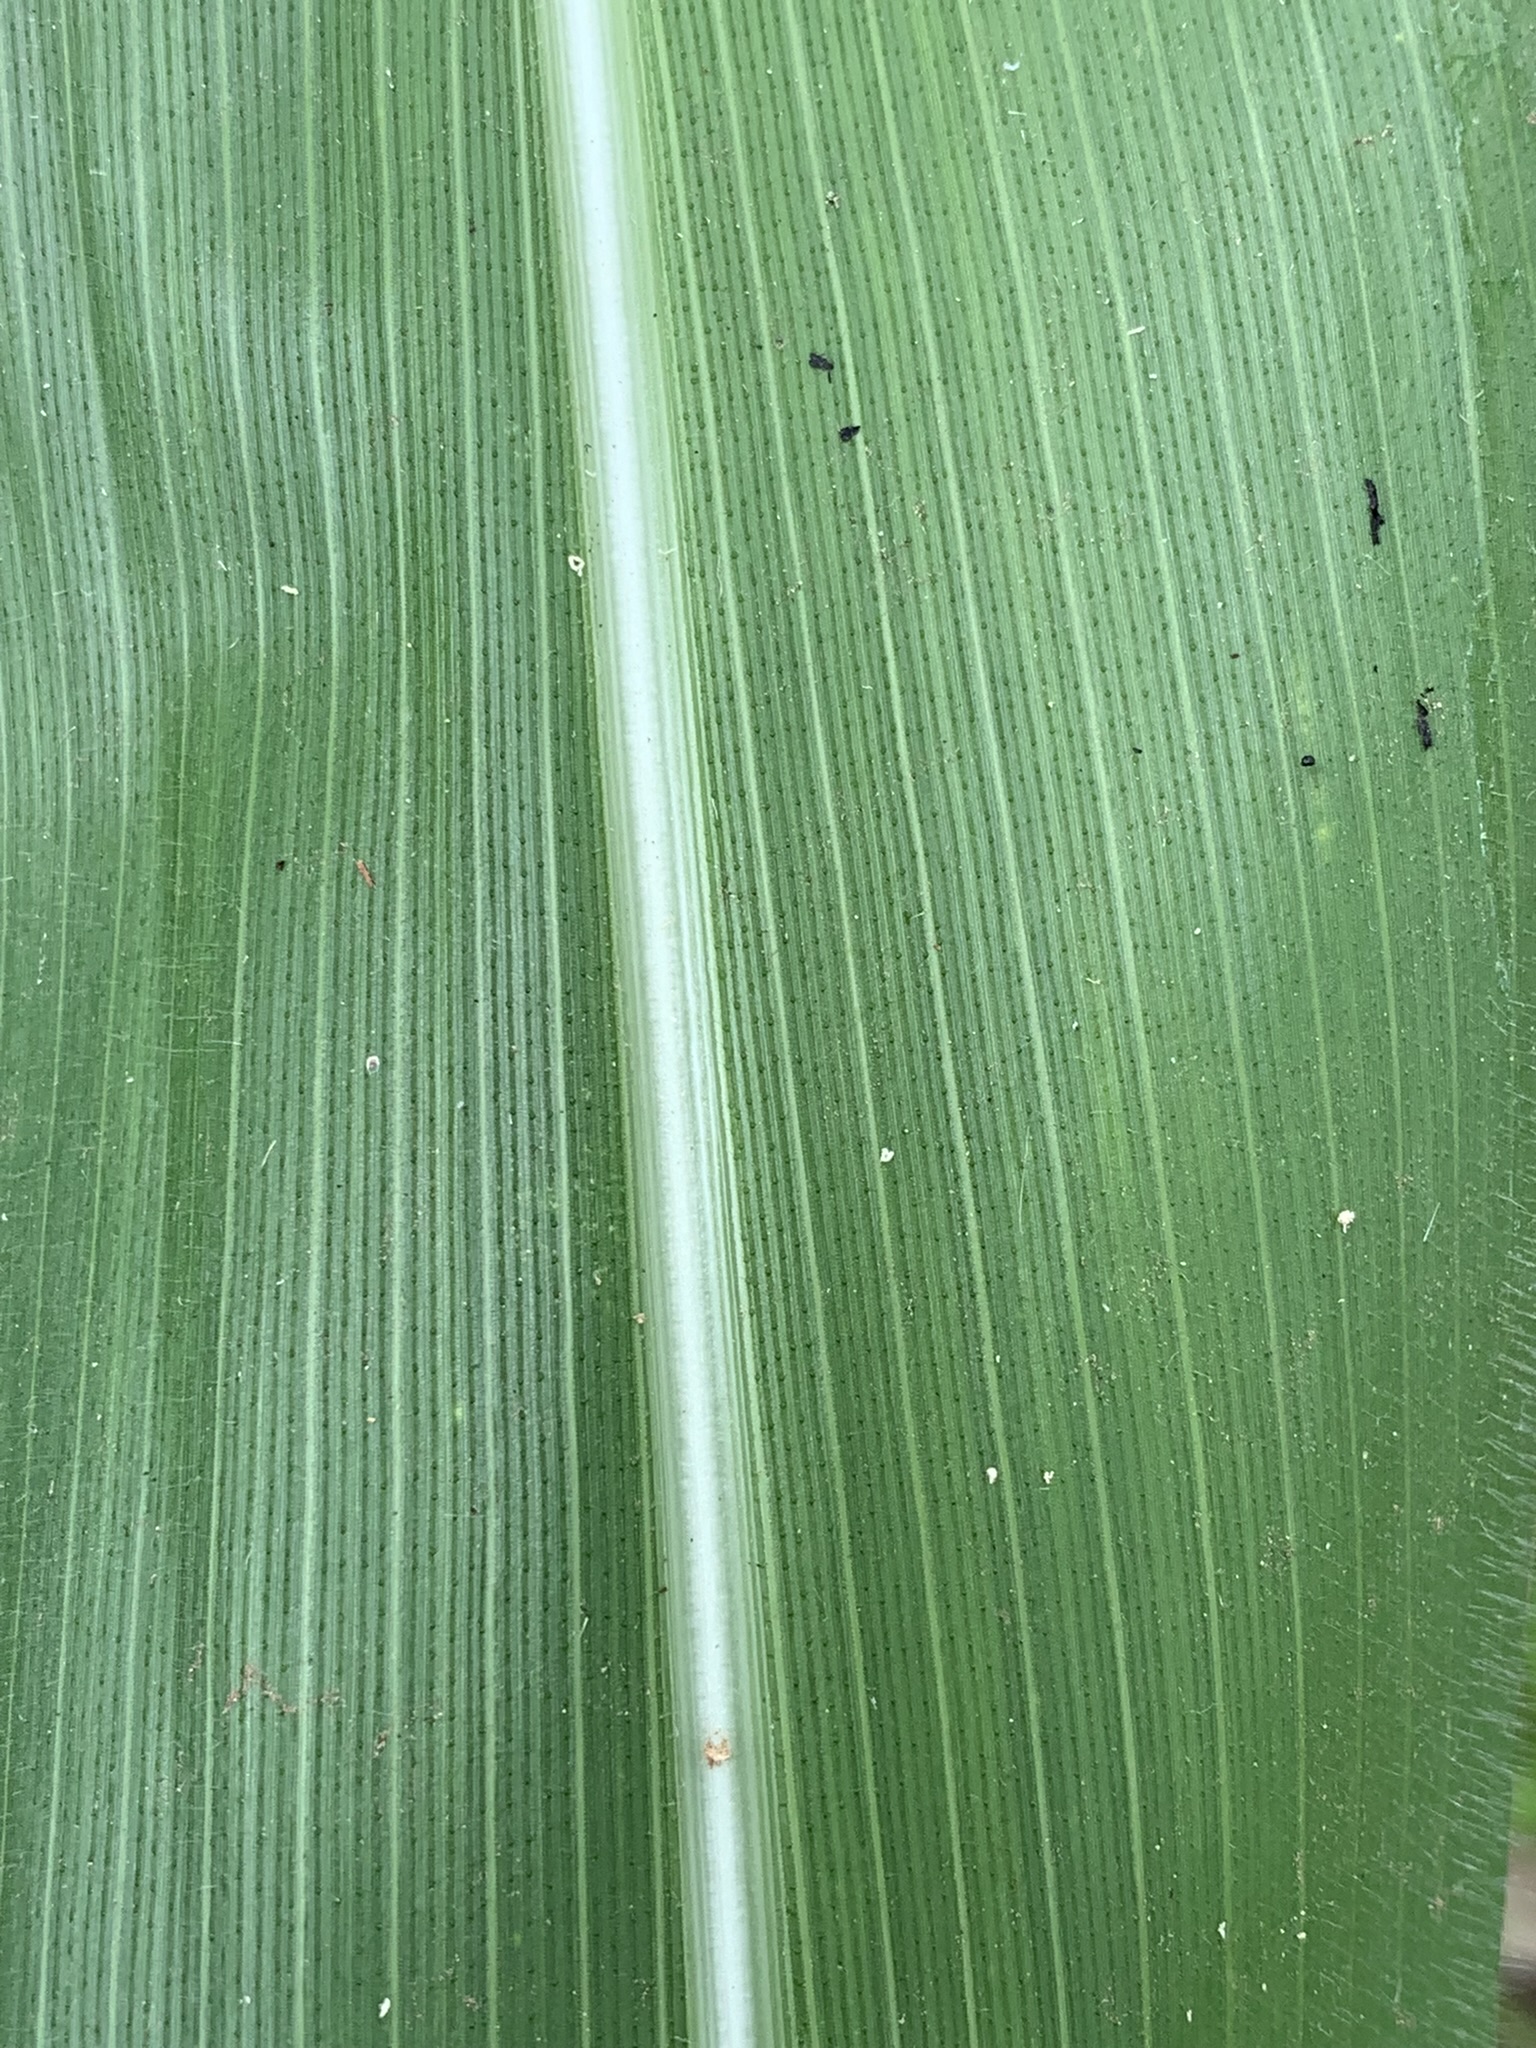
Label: Healthy